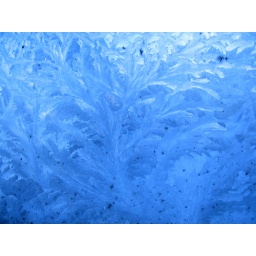
ice crystal on my wintergarden glas panel.deep blue sky in the background. damned cold out- and inside :-)